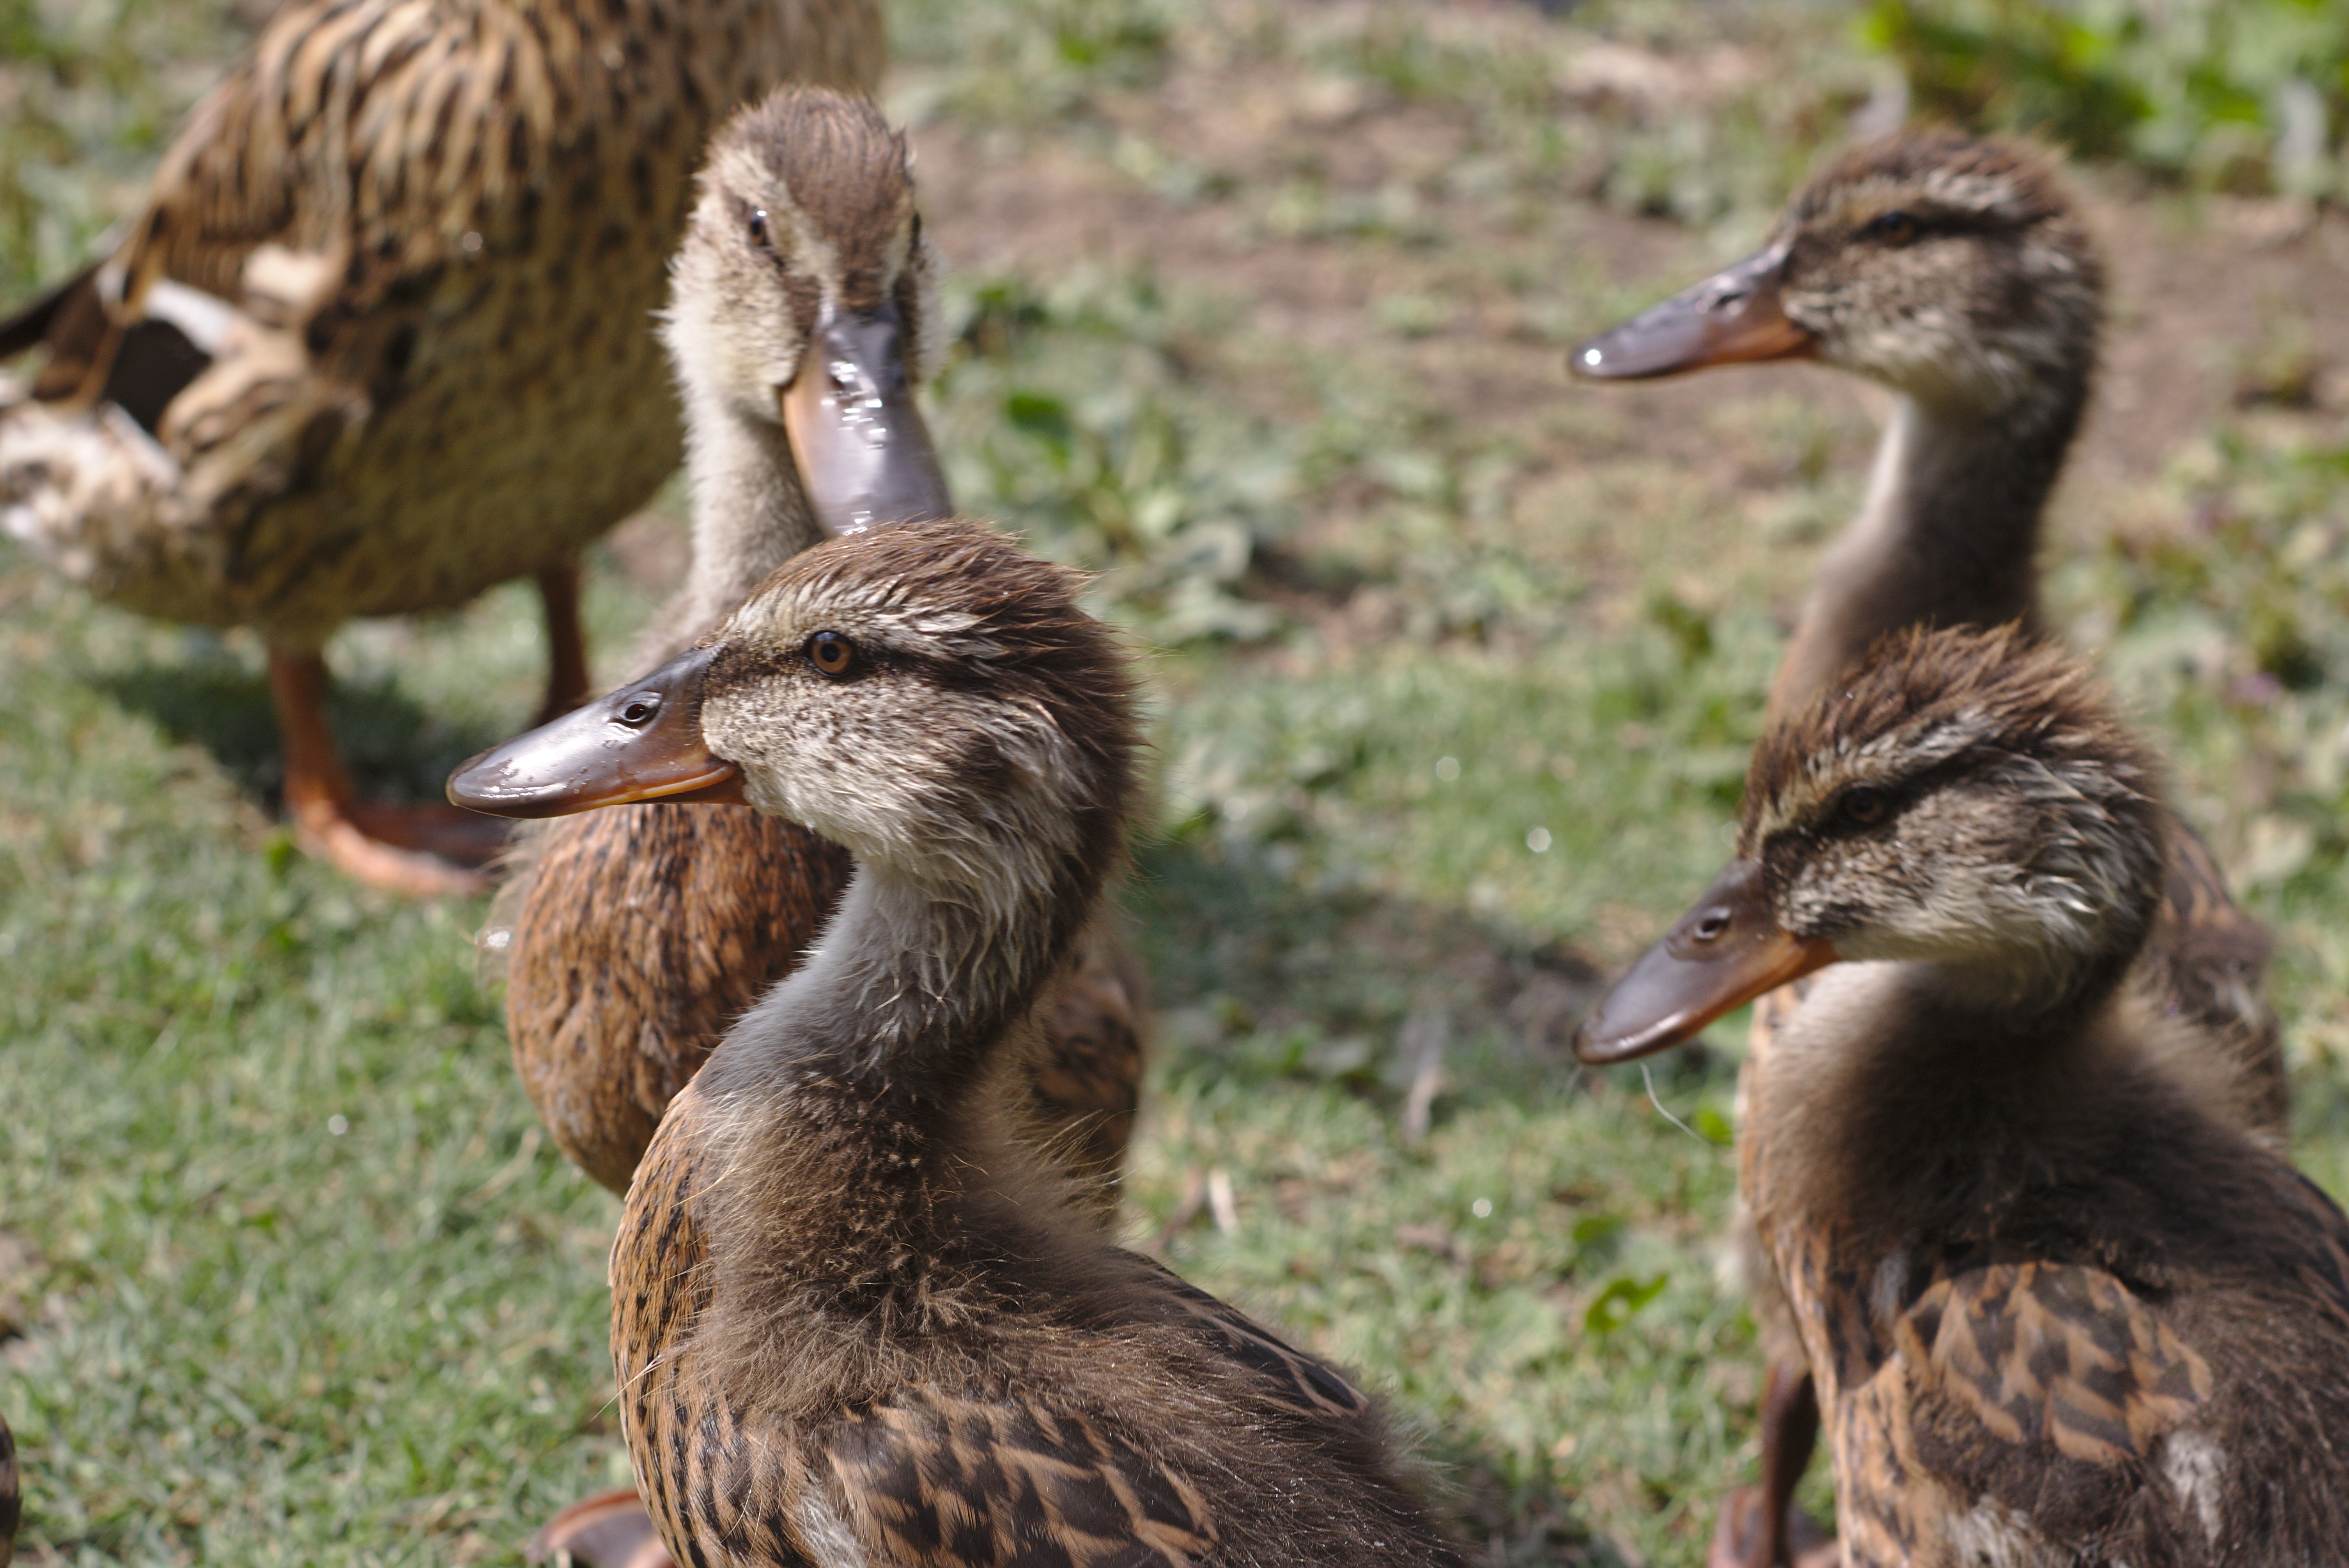
water, nature, bird, lake, animal, pond, wildlife, spring, beak, park, fauna, plumage, poultry, stones, bank, duck, goose, vertebrate, creature, bill, waterfowl, chicks, waters, idyll, water bird, casting, mallard, ducklings, relaxed, canard, city park, swannery, ducks geese and swans, seaduck